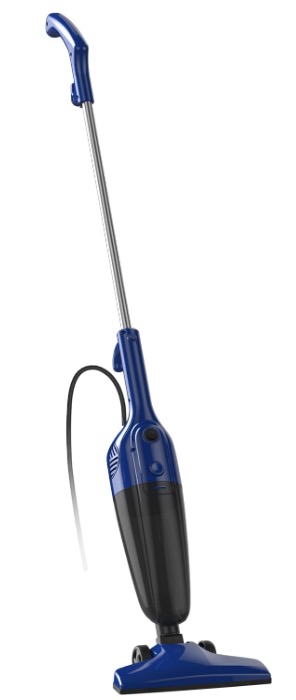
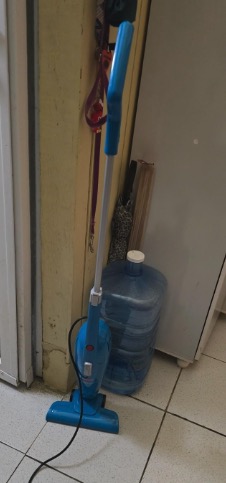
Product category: items_vacuum
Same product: no